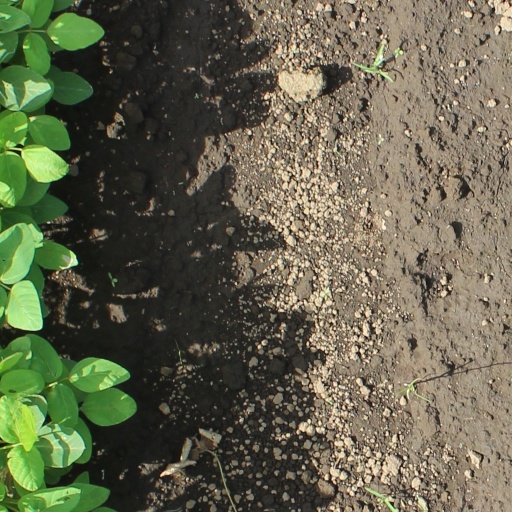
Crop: soybean